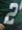
Number: 2